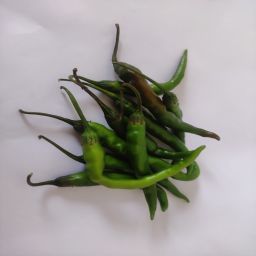
Crop: Chile Pepper
Quality: Unripe